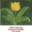
Label: tulip